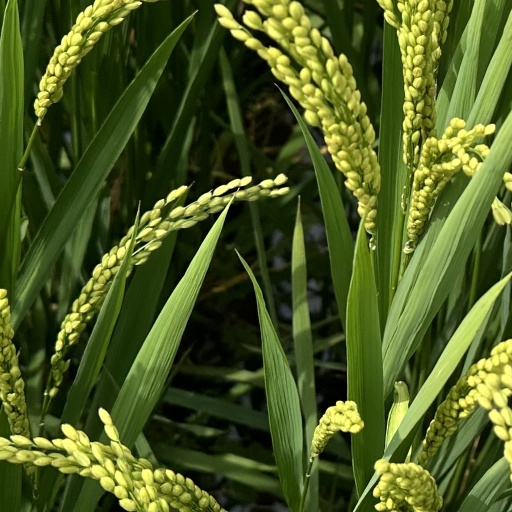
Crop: rice